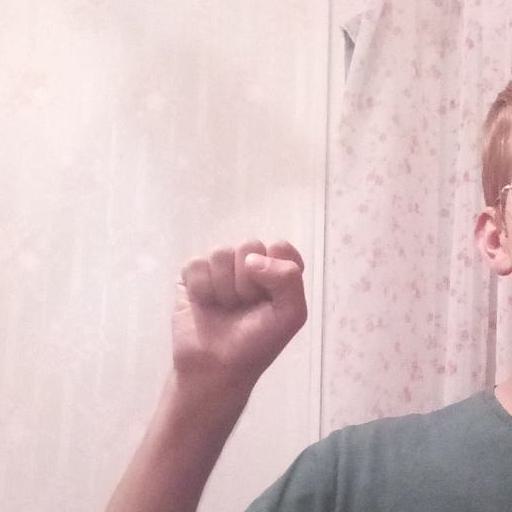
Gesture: fist